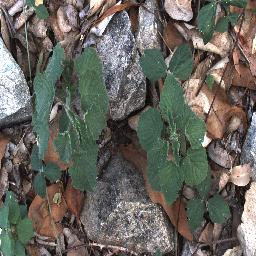
Label: negative